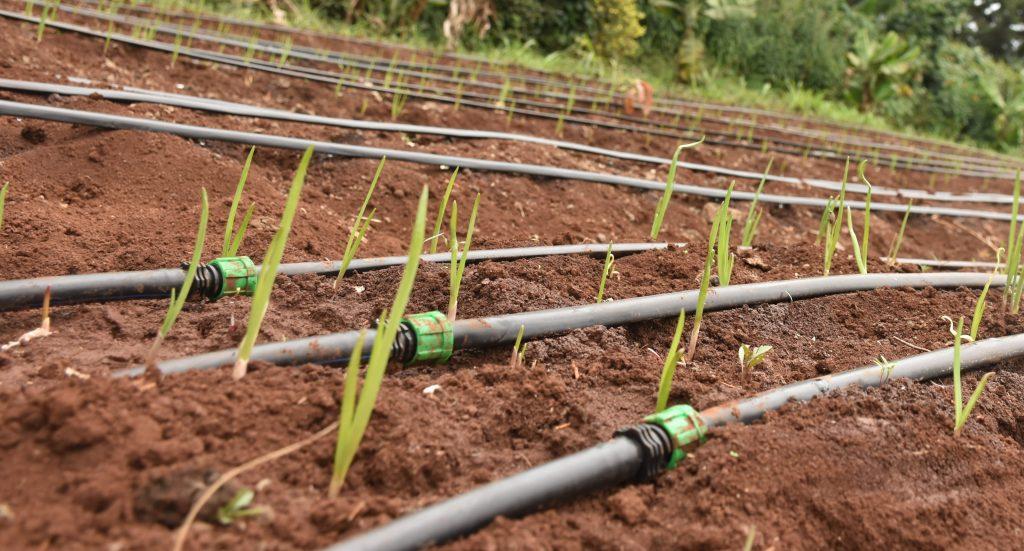
Zao la biashara aina ya vitunguu maji, vimepandwa kwa wingi shambani, ambapo vikikomaa huwa vinatumika kama kiungo muhimu sana kwenye chakula,ili kulifanya kuwa na ladha nzuri.